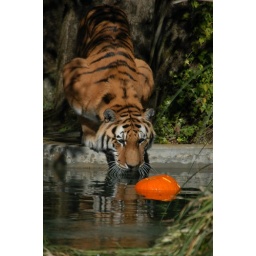
Tony tiger stalking pumpkin in water